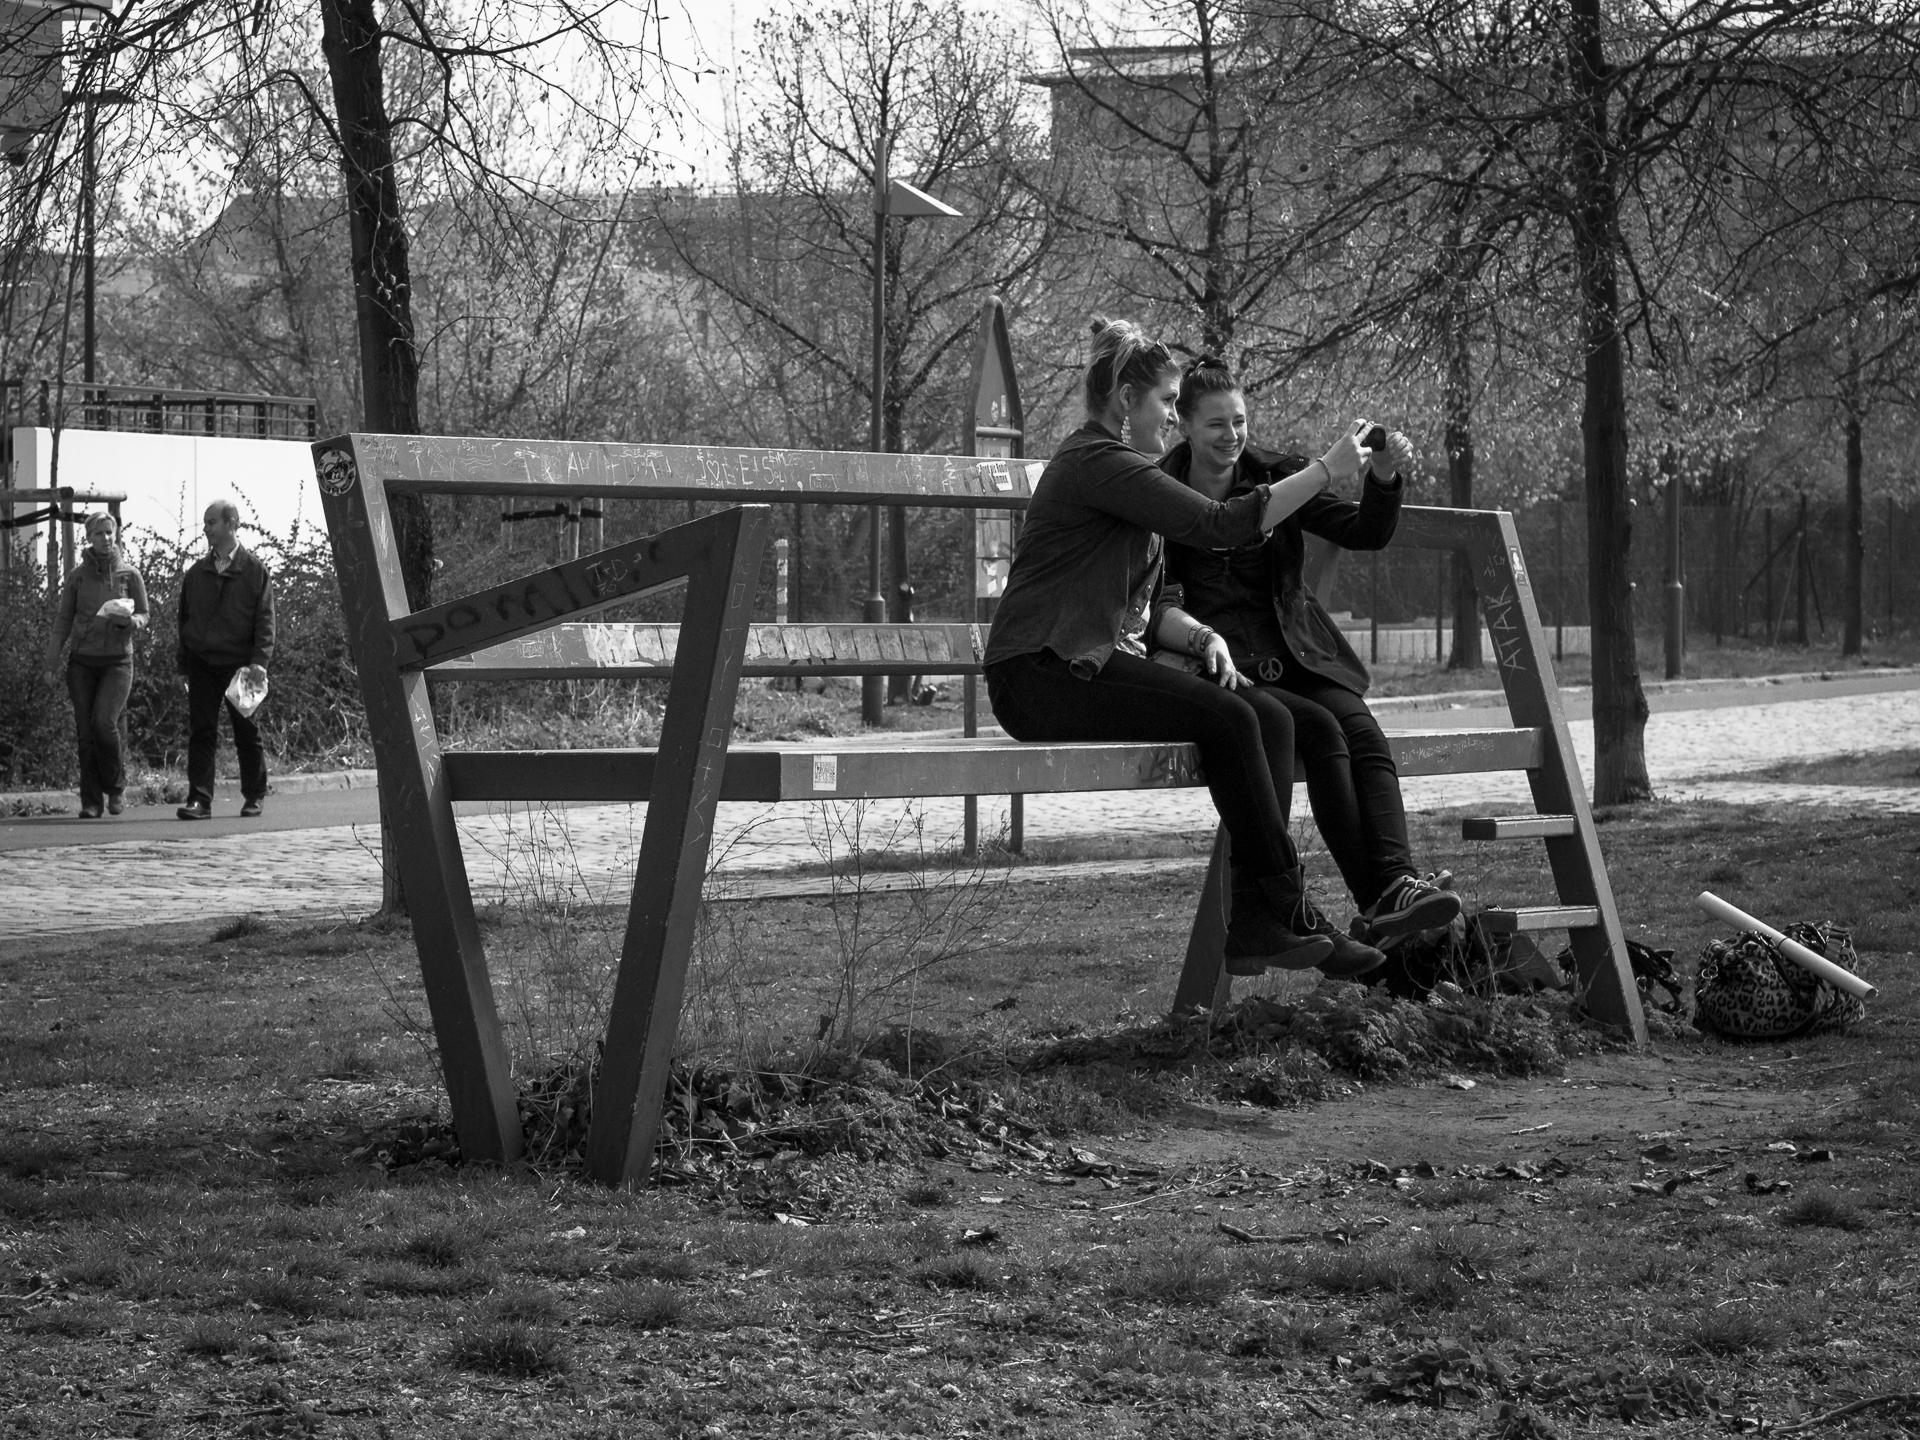
black and white, photography, black, monochrome, 2014, photograph, berlin, monochrome photography, human positions